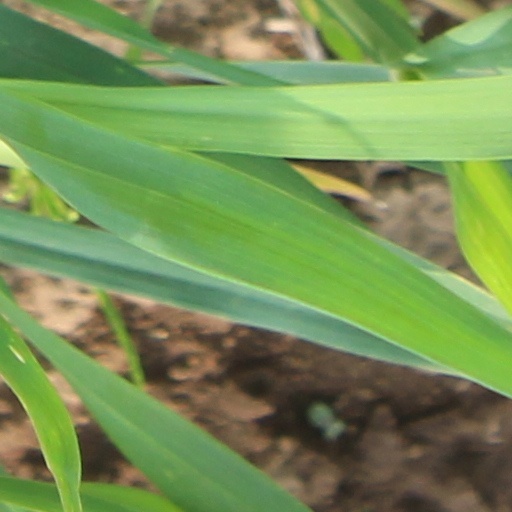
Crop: wheat